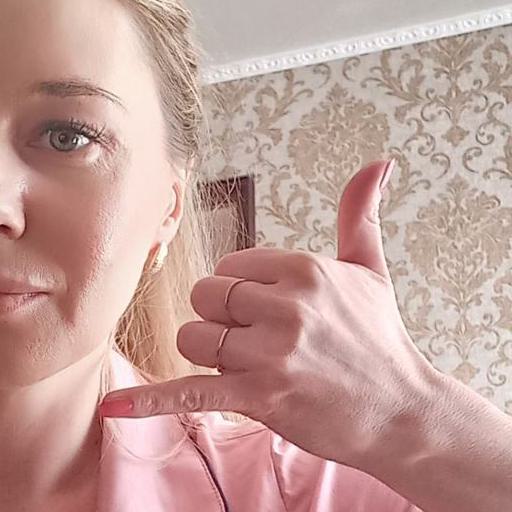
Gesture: call